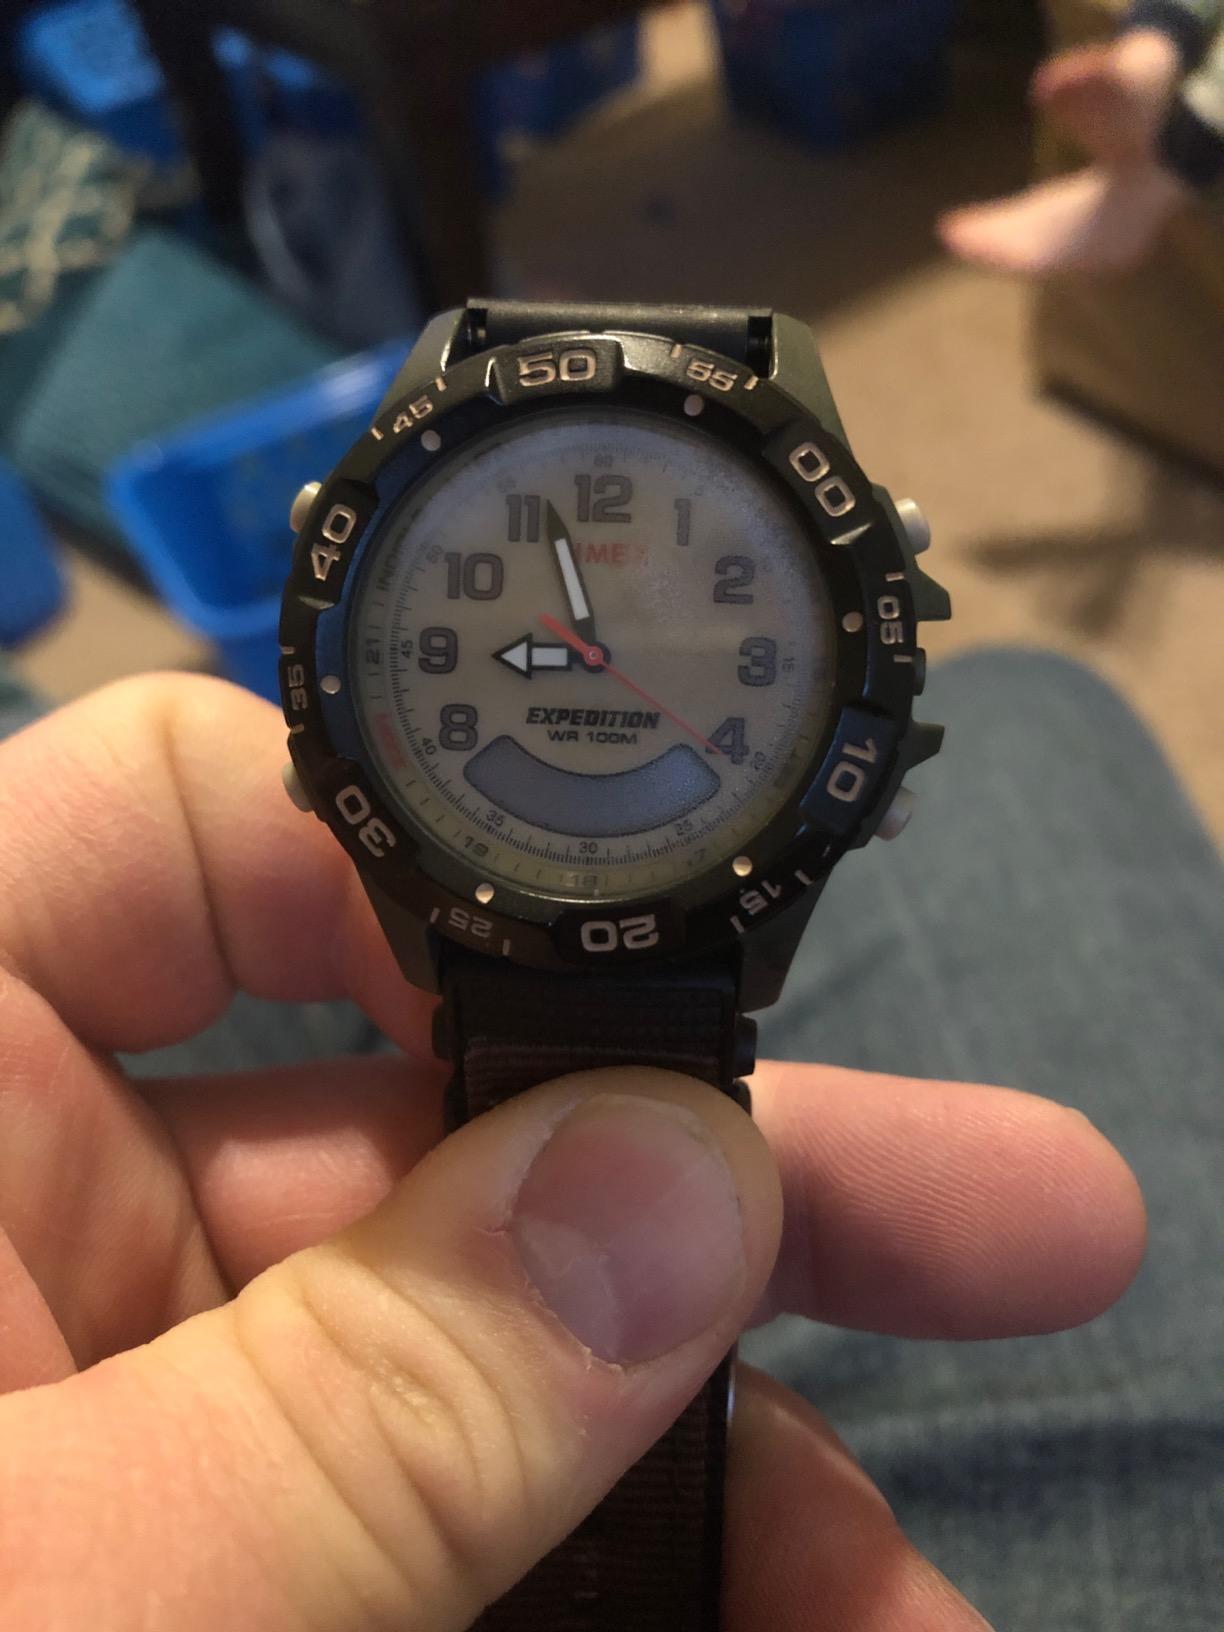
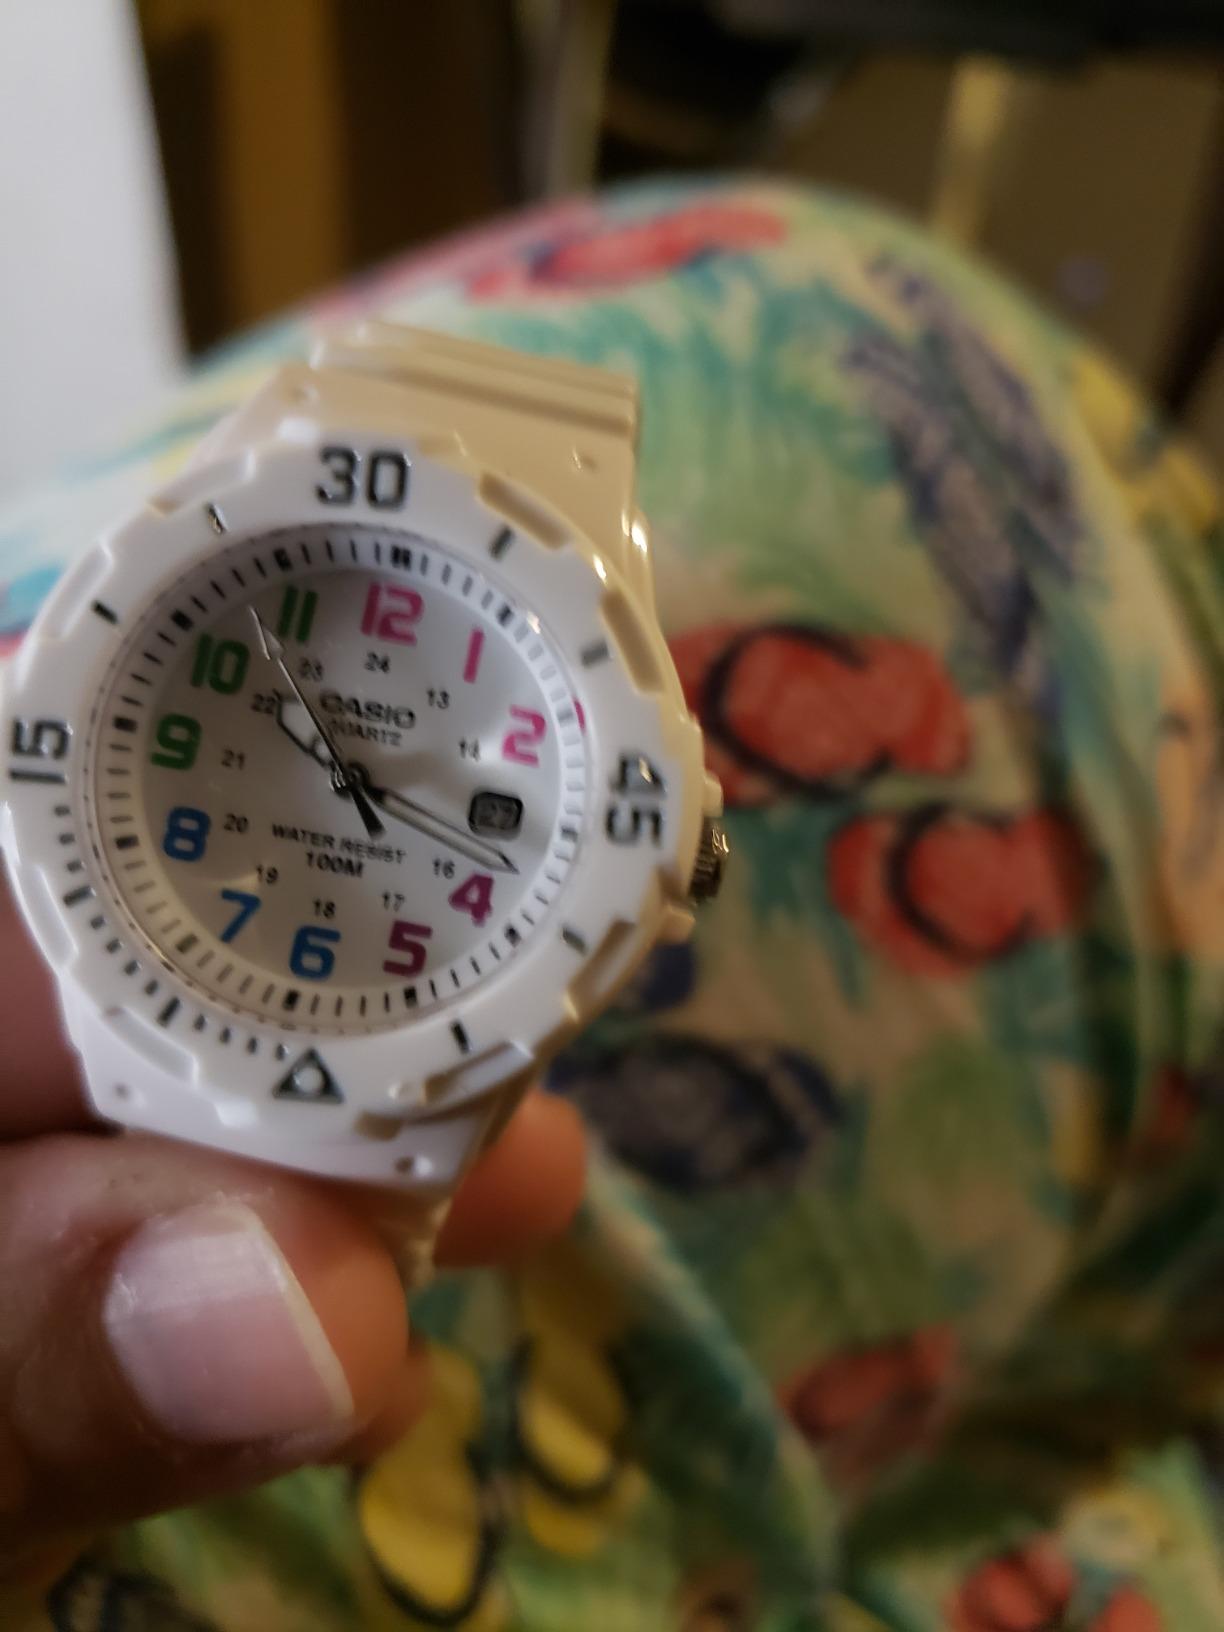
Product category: accessories_watch
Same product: no